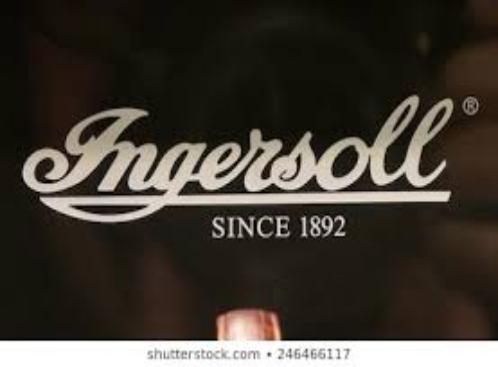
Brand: ingersoll
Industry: Electronic